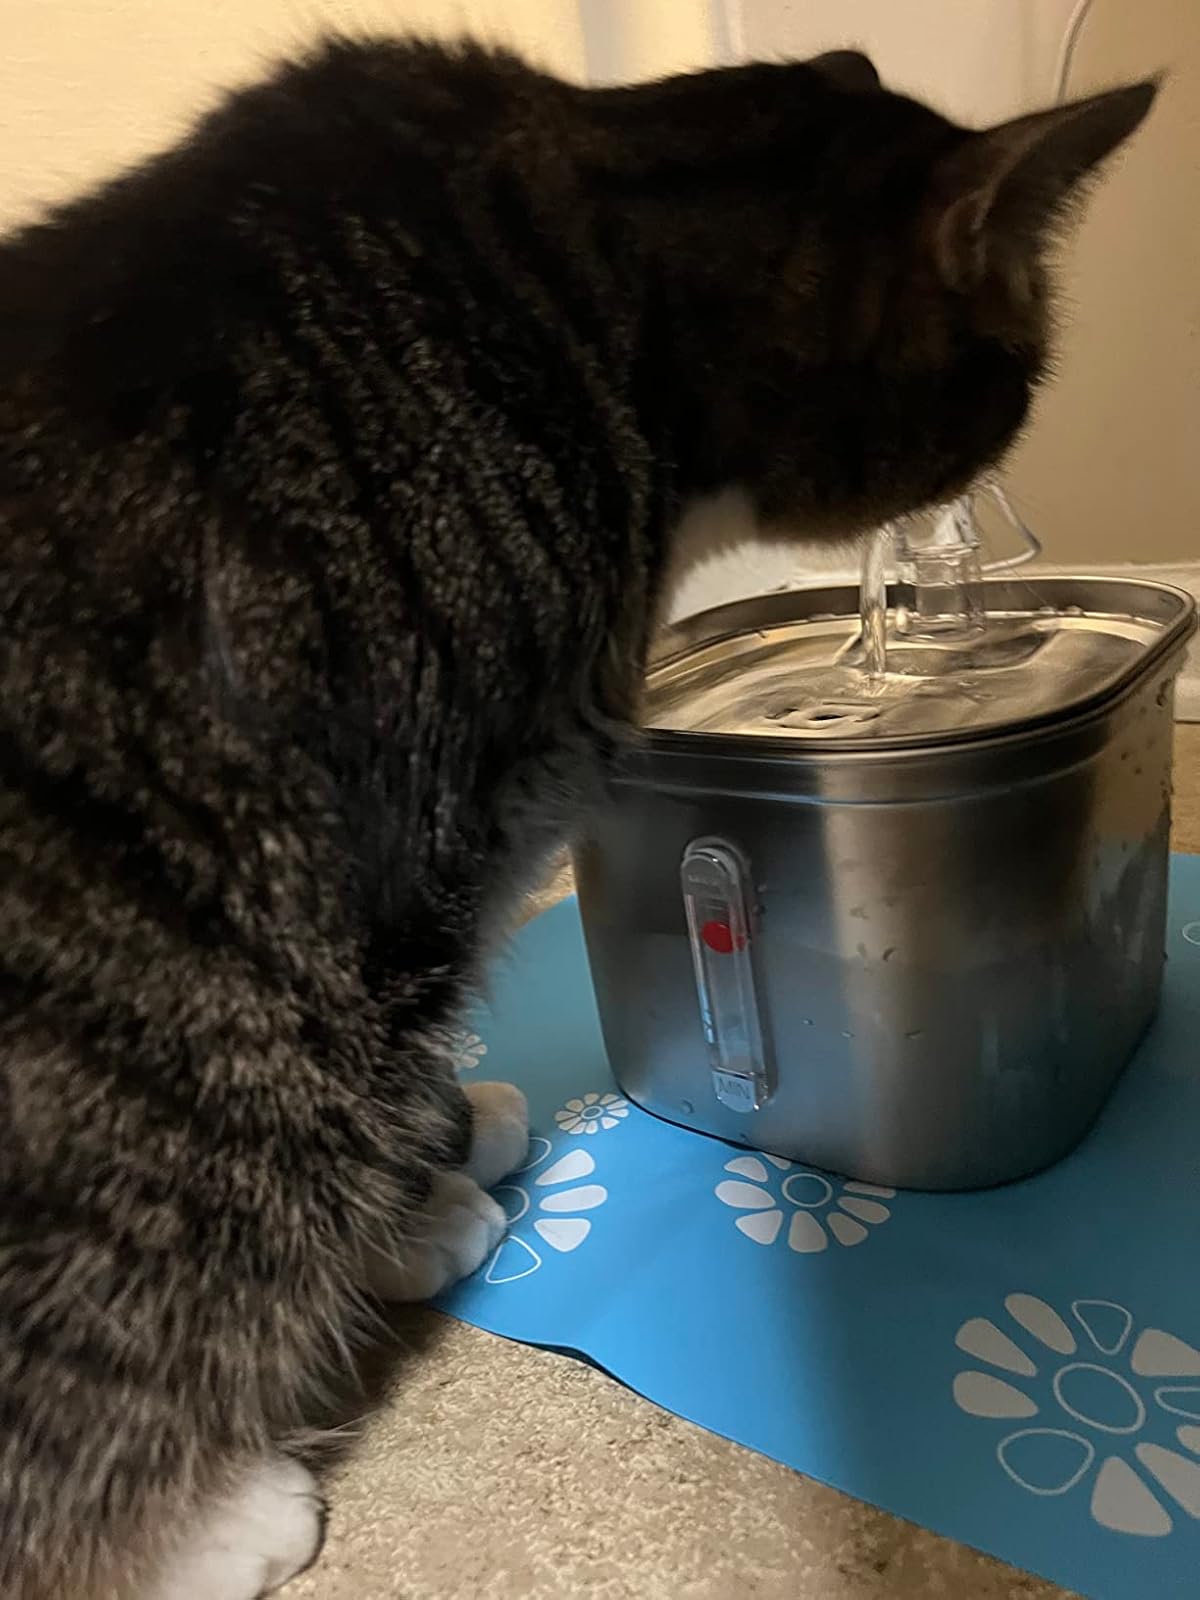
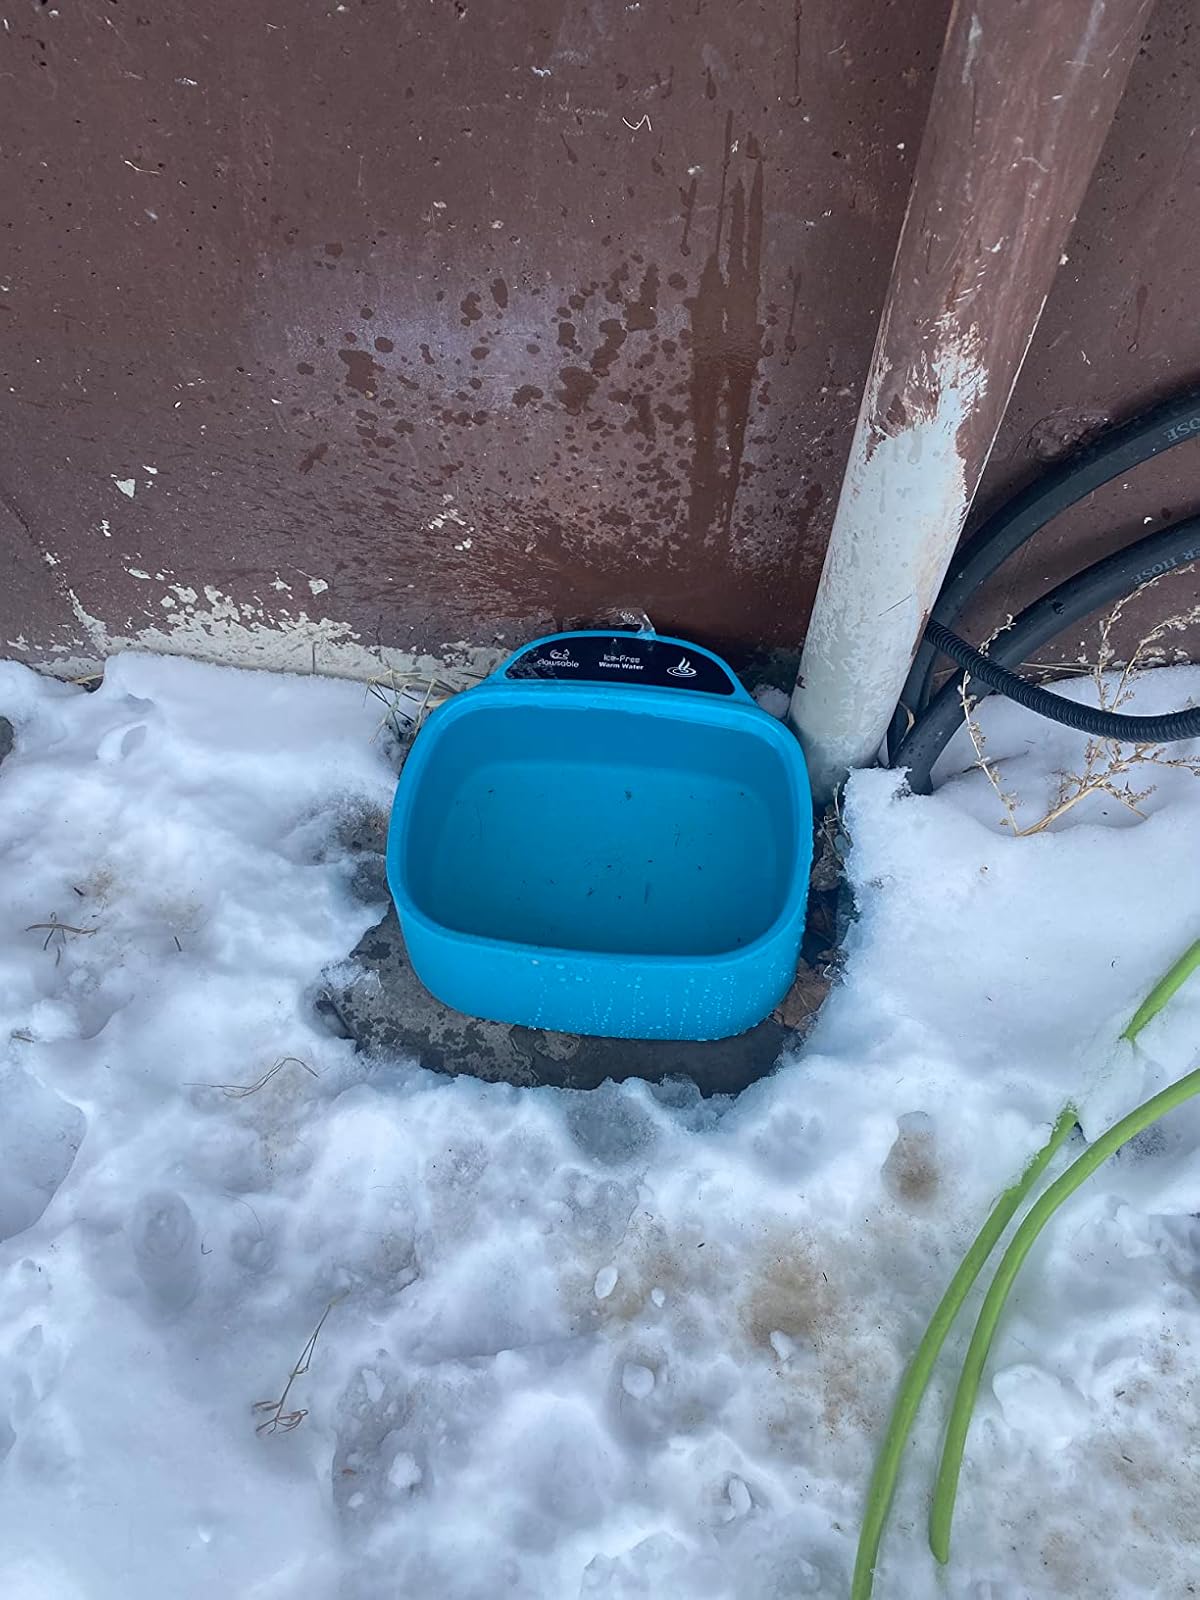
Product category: items_bowl
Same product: no